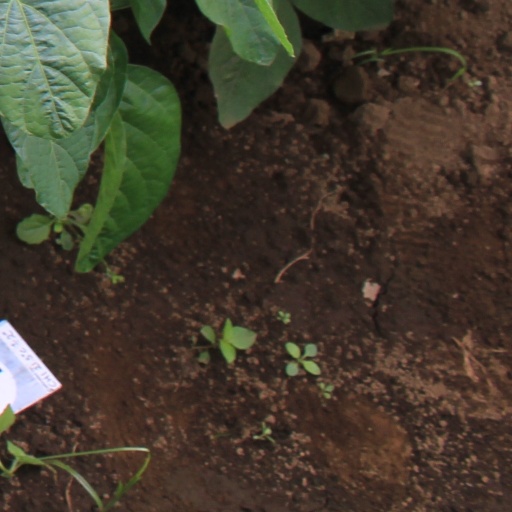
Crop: soybean